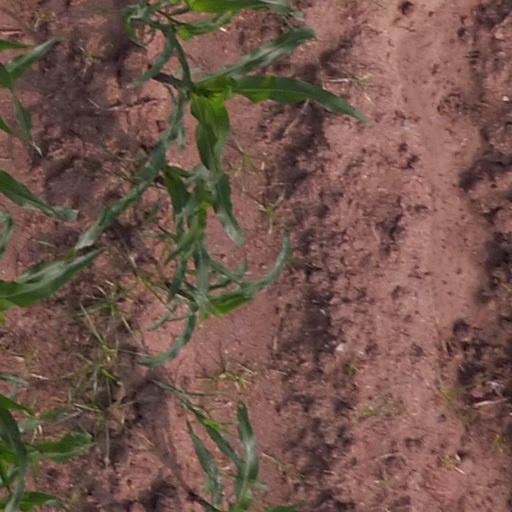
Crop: maize; corn